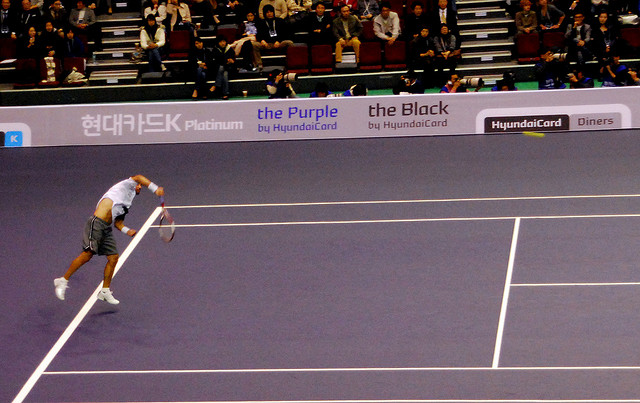
vận động viên tennis đang vung vợt đánh trả bóng